Space exploration

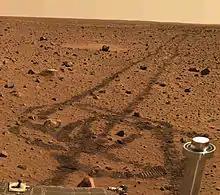
Surface of Mars by the "Spirit" rover (2004)

The exploration of Mars has been an important part of the space exploration programs of the Soviet Union (later Russia), the United States, Europe, Japan and India. Dozens of robotic spacecraft, including orbiters, landers, and rovers, have been launched toward Mars since the 1960s. These missions were aimed at gathering data about current conditions and answering questions about the history of Mars. The questions raised by the scientific community are expected to not only give a better appreciation of the Red Planet but also yield further insight into the past, and possible future, of Earth.